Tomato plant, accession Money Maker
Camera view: tilt-top (135 deg); turntable rotation: 60 degrees
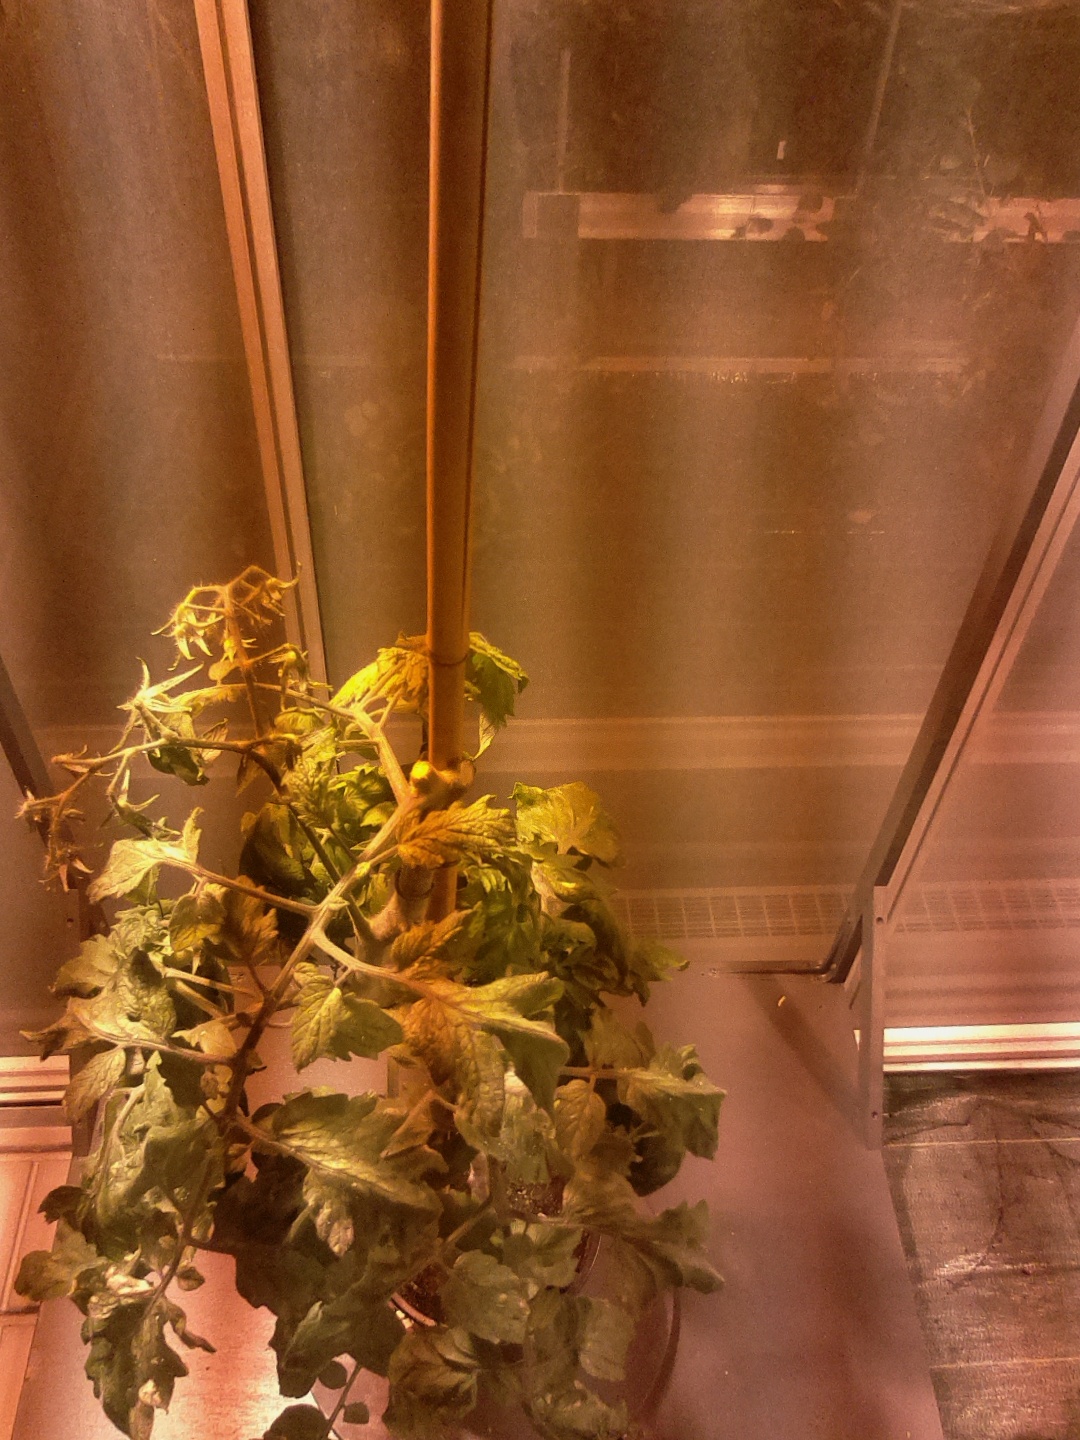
BBCH growth stage 70: Fruits at the main stem or branches visibles